Alla Aleksandrovska

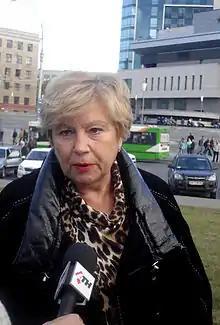

Alla Aleksandrovska (born 7 December 1948 in Kharkiv) is a Ukrainian politician, member of the Communist Party of Ukraine, People's Deputy of the 3rd, 4th, 5th and 6th Verkhovna Radas of Ukraine.